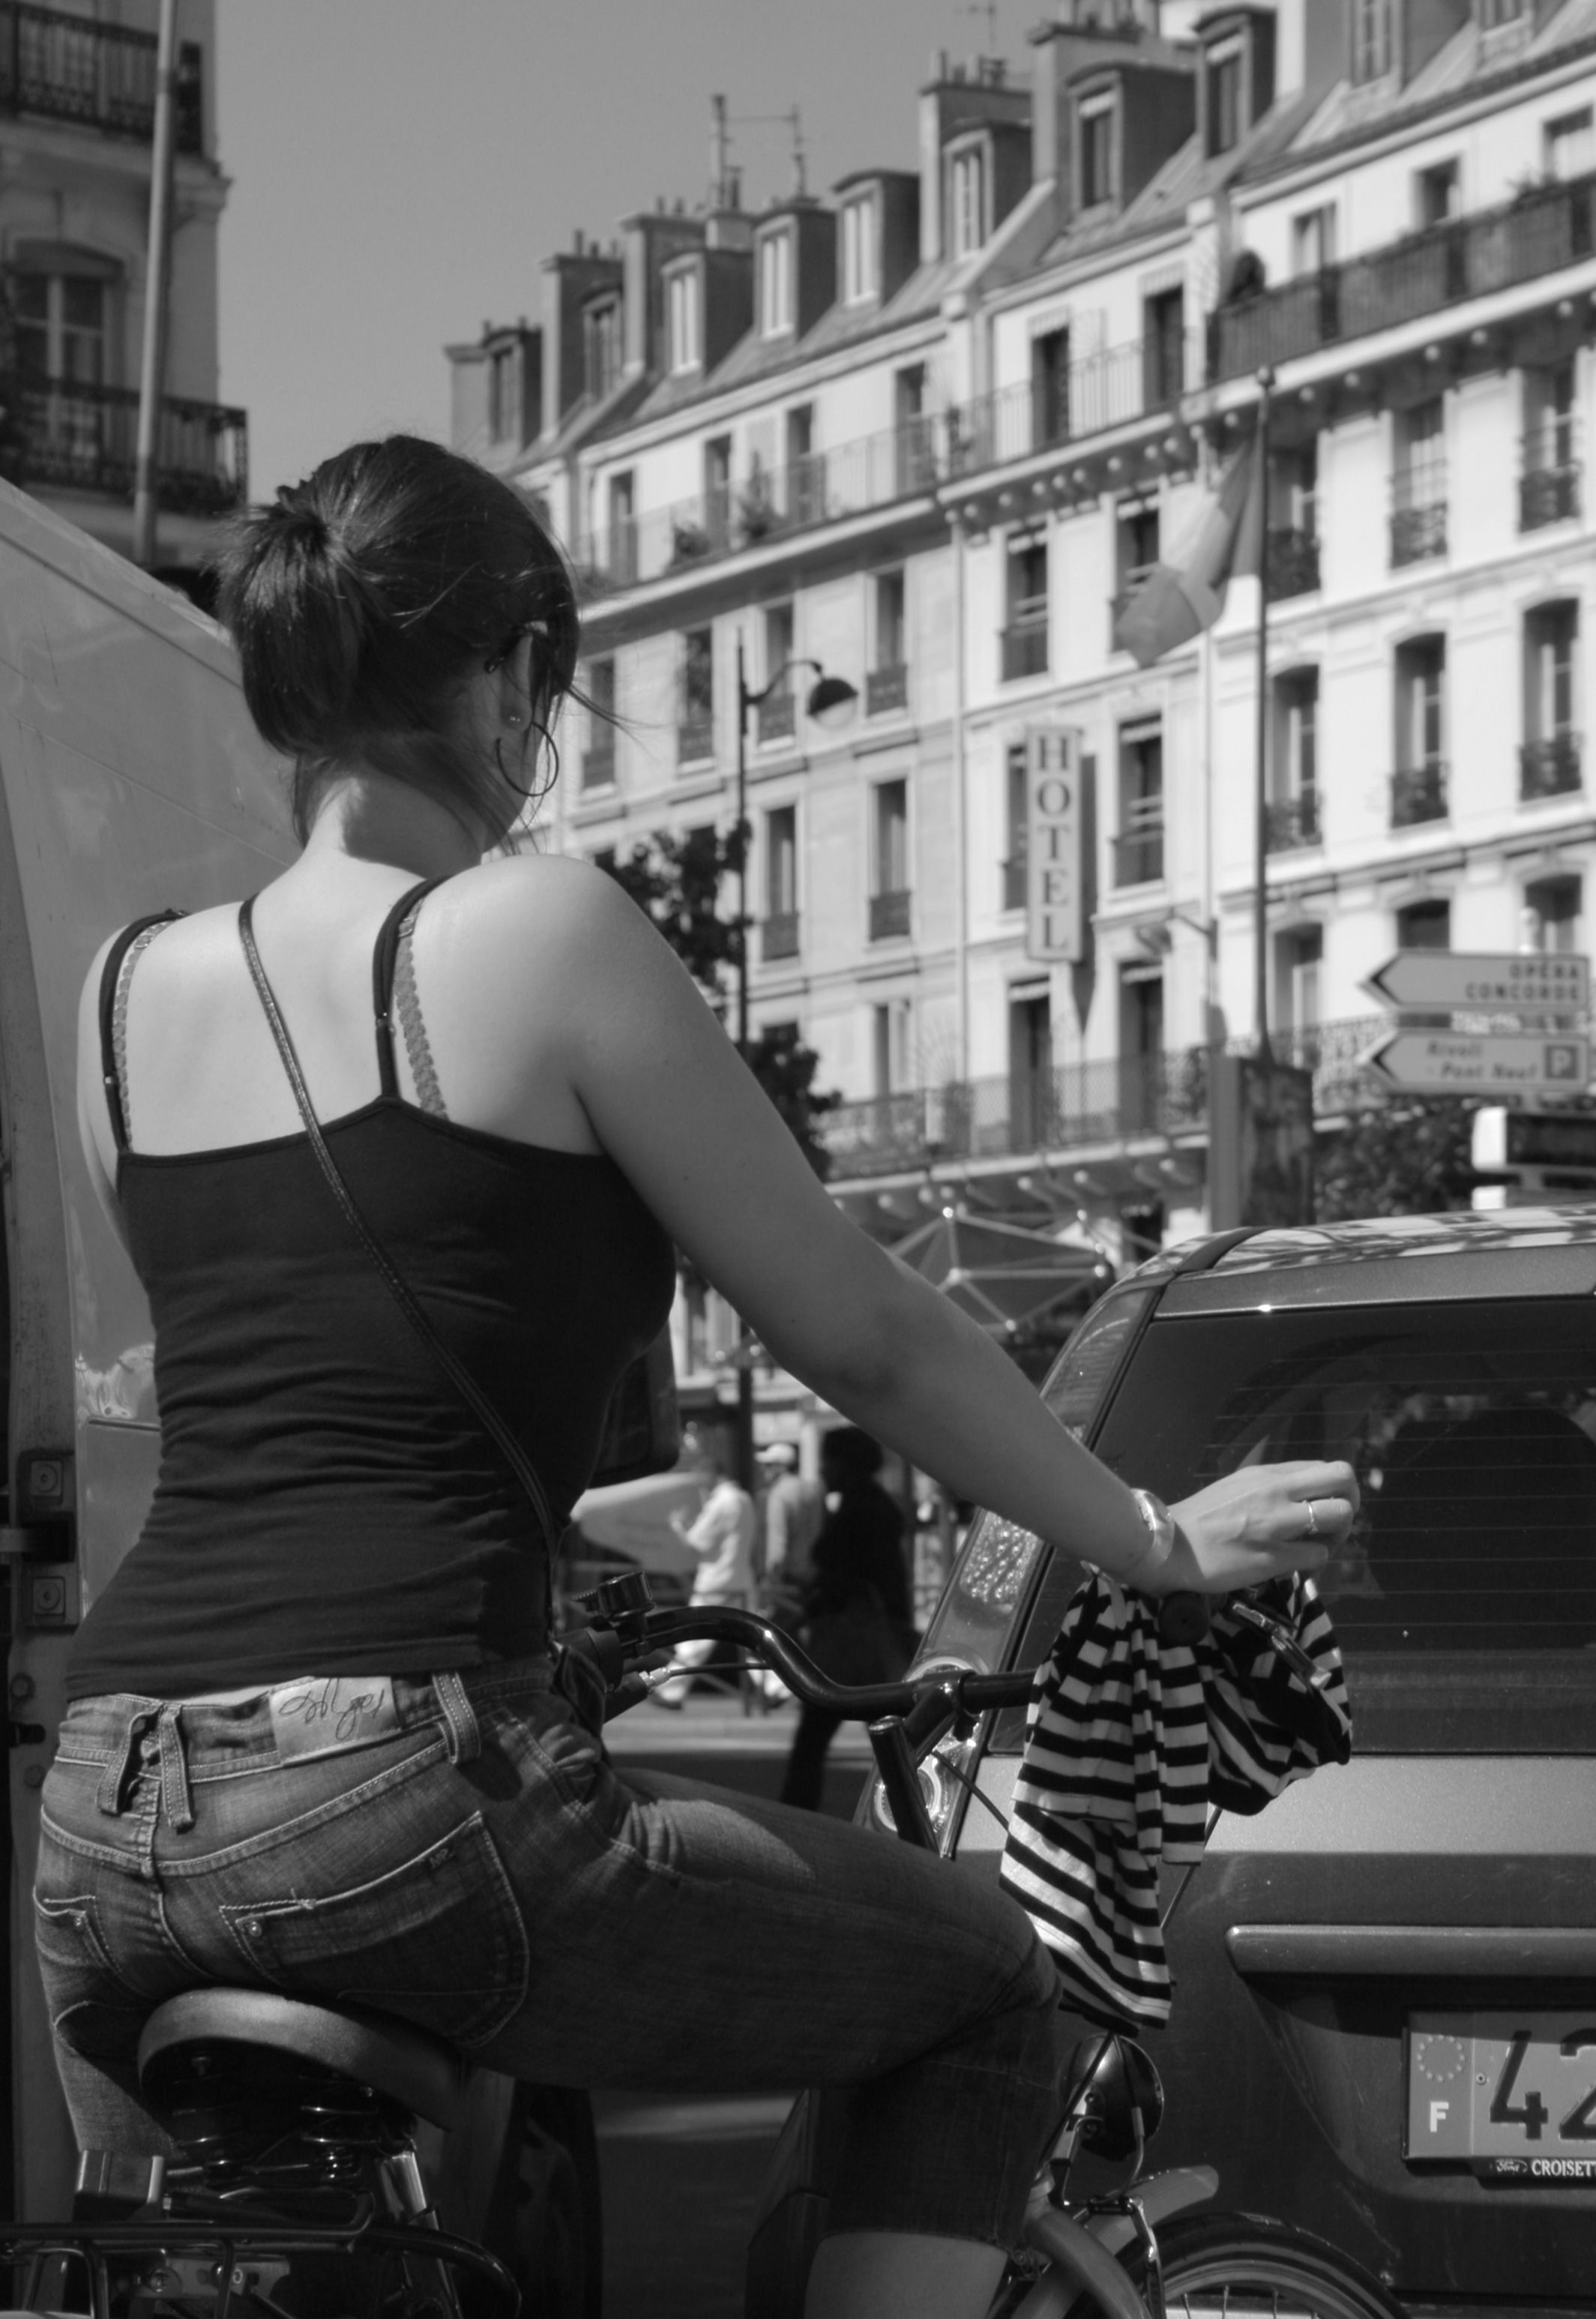
person, black and white, woman, photography, round, paris, model, vehicle, sitting, fashion, black, monochrome, photo shoot, monochrome photography, film noir, human positions